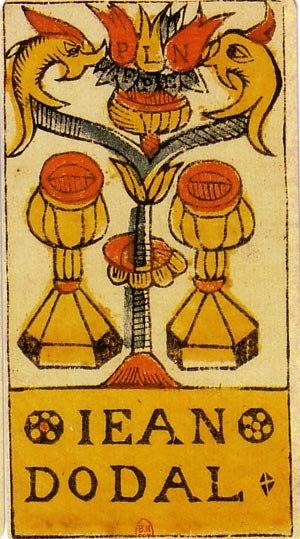
Les cartes de tarot sont un type de cartes à jouer apparu en Italie au XVᵉ siècle. Les carte da trionfi ou naipe a trionfi sont mentionnées pour la première fois au milieu du XVᵉ siècle en Italie du Nord. Le mot italien tarocchi et le mot français tarot sont mentionnés pour la première fois au début du XVIᵉ siècle.